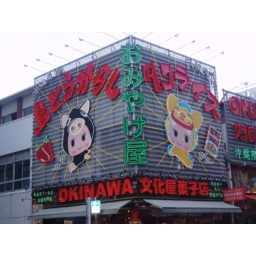
babies dressed up as the pig and the cow that are frequently used in yaki-niku ads...